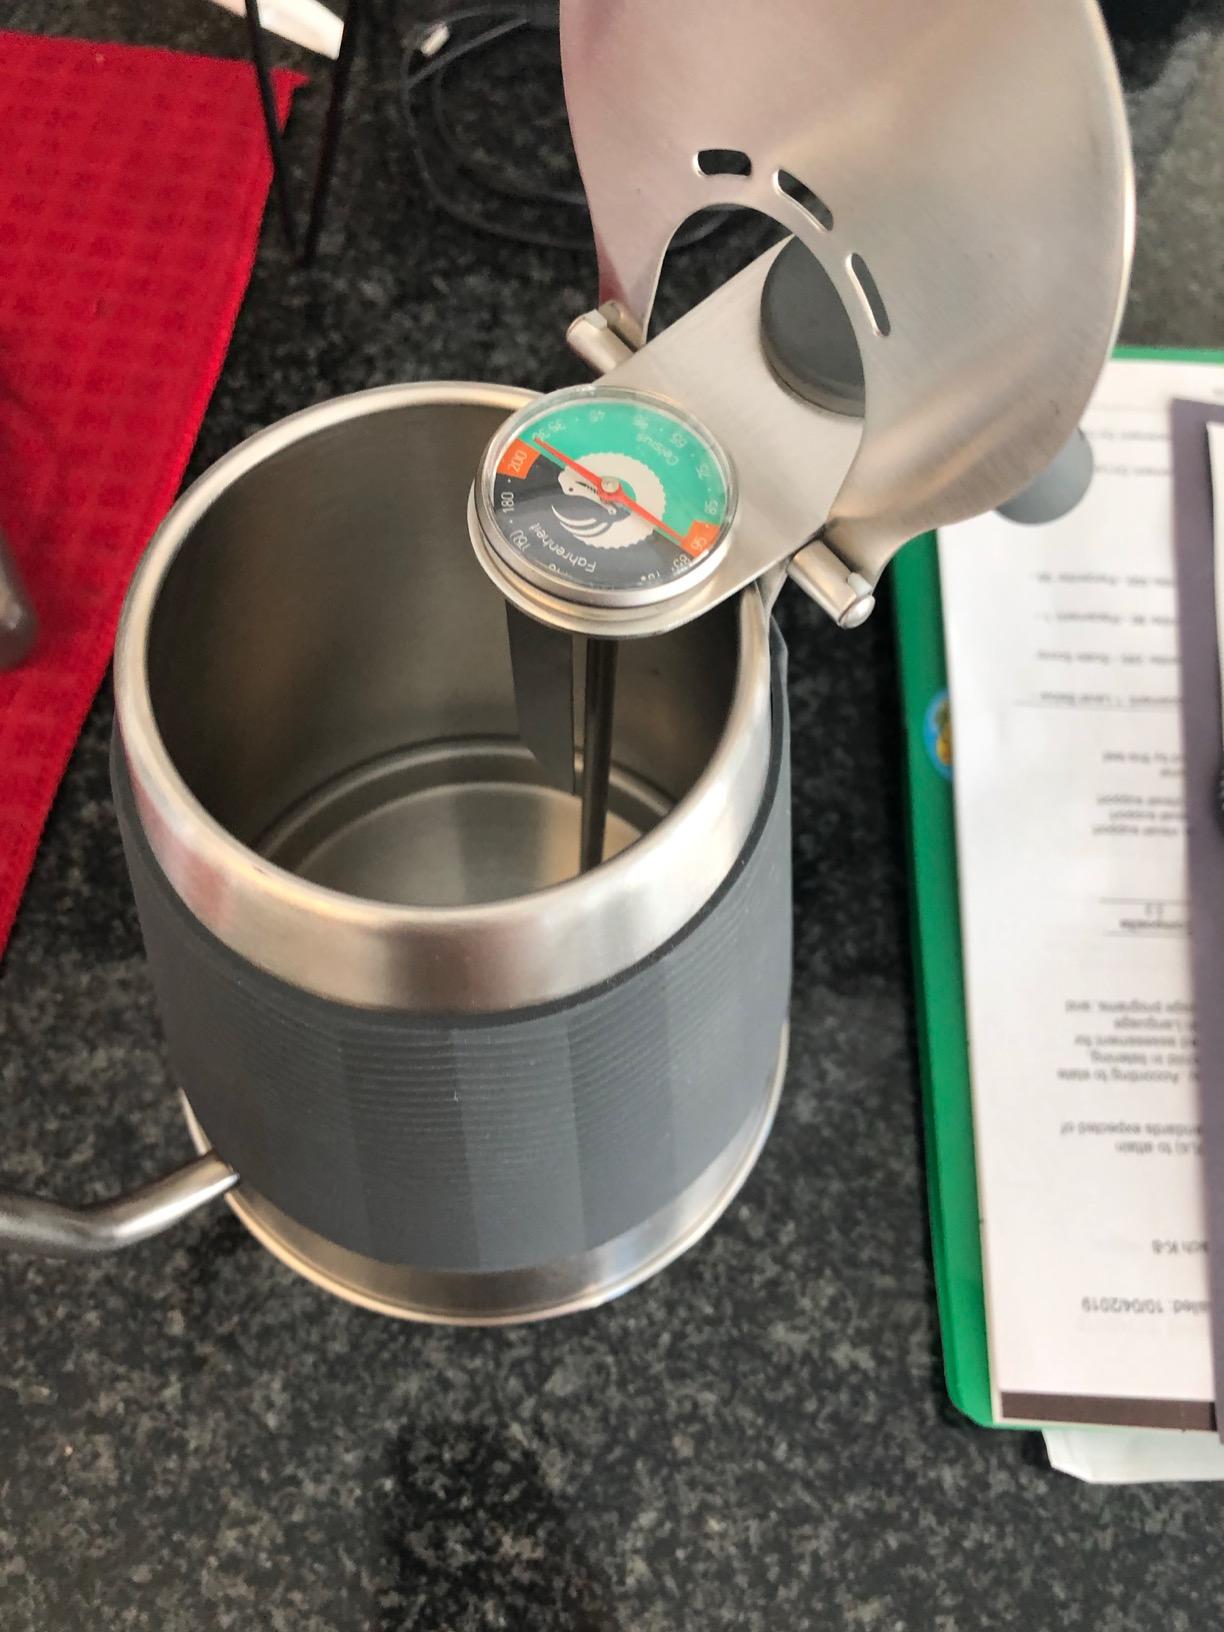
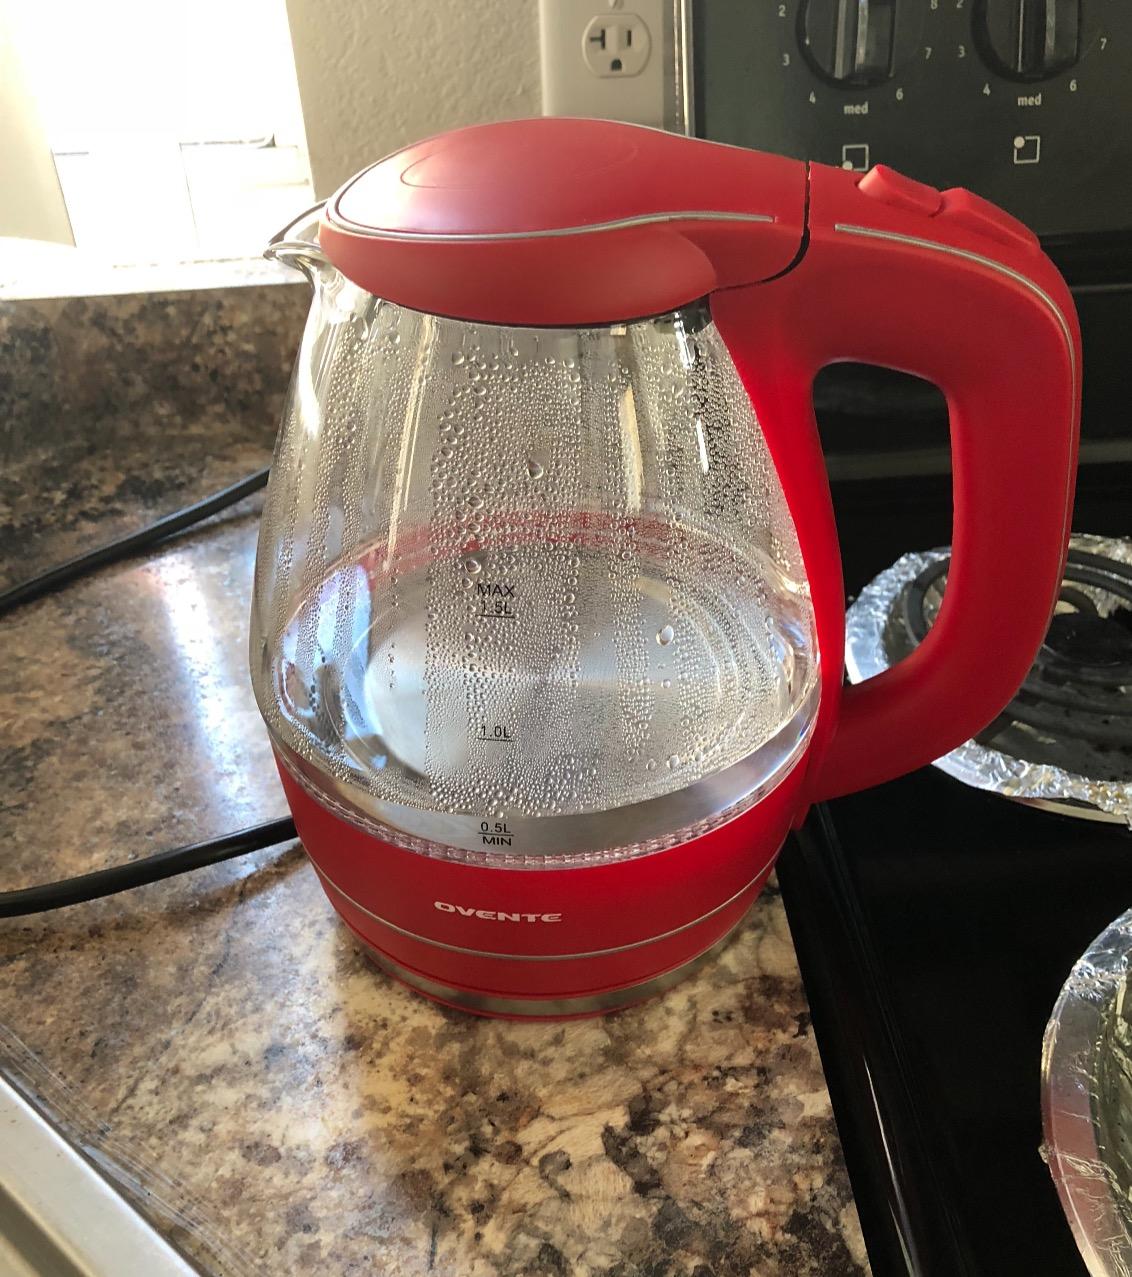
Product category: items_kettle
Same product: no